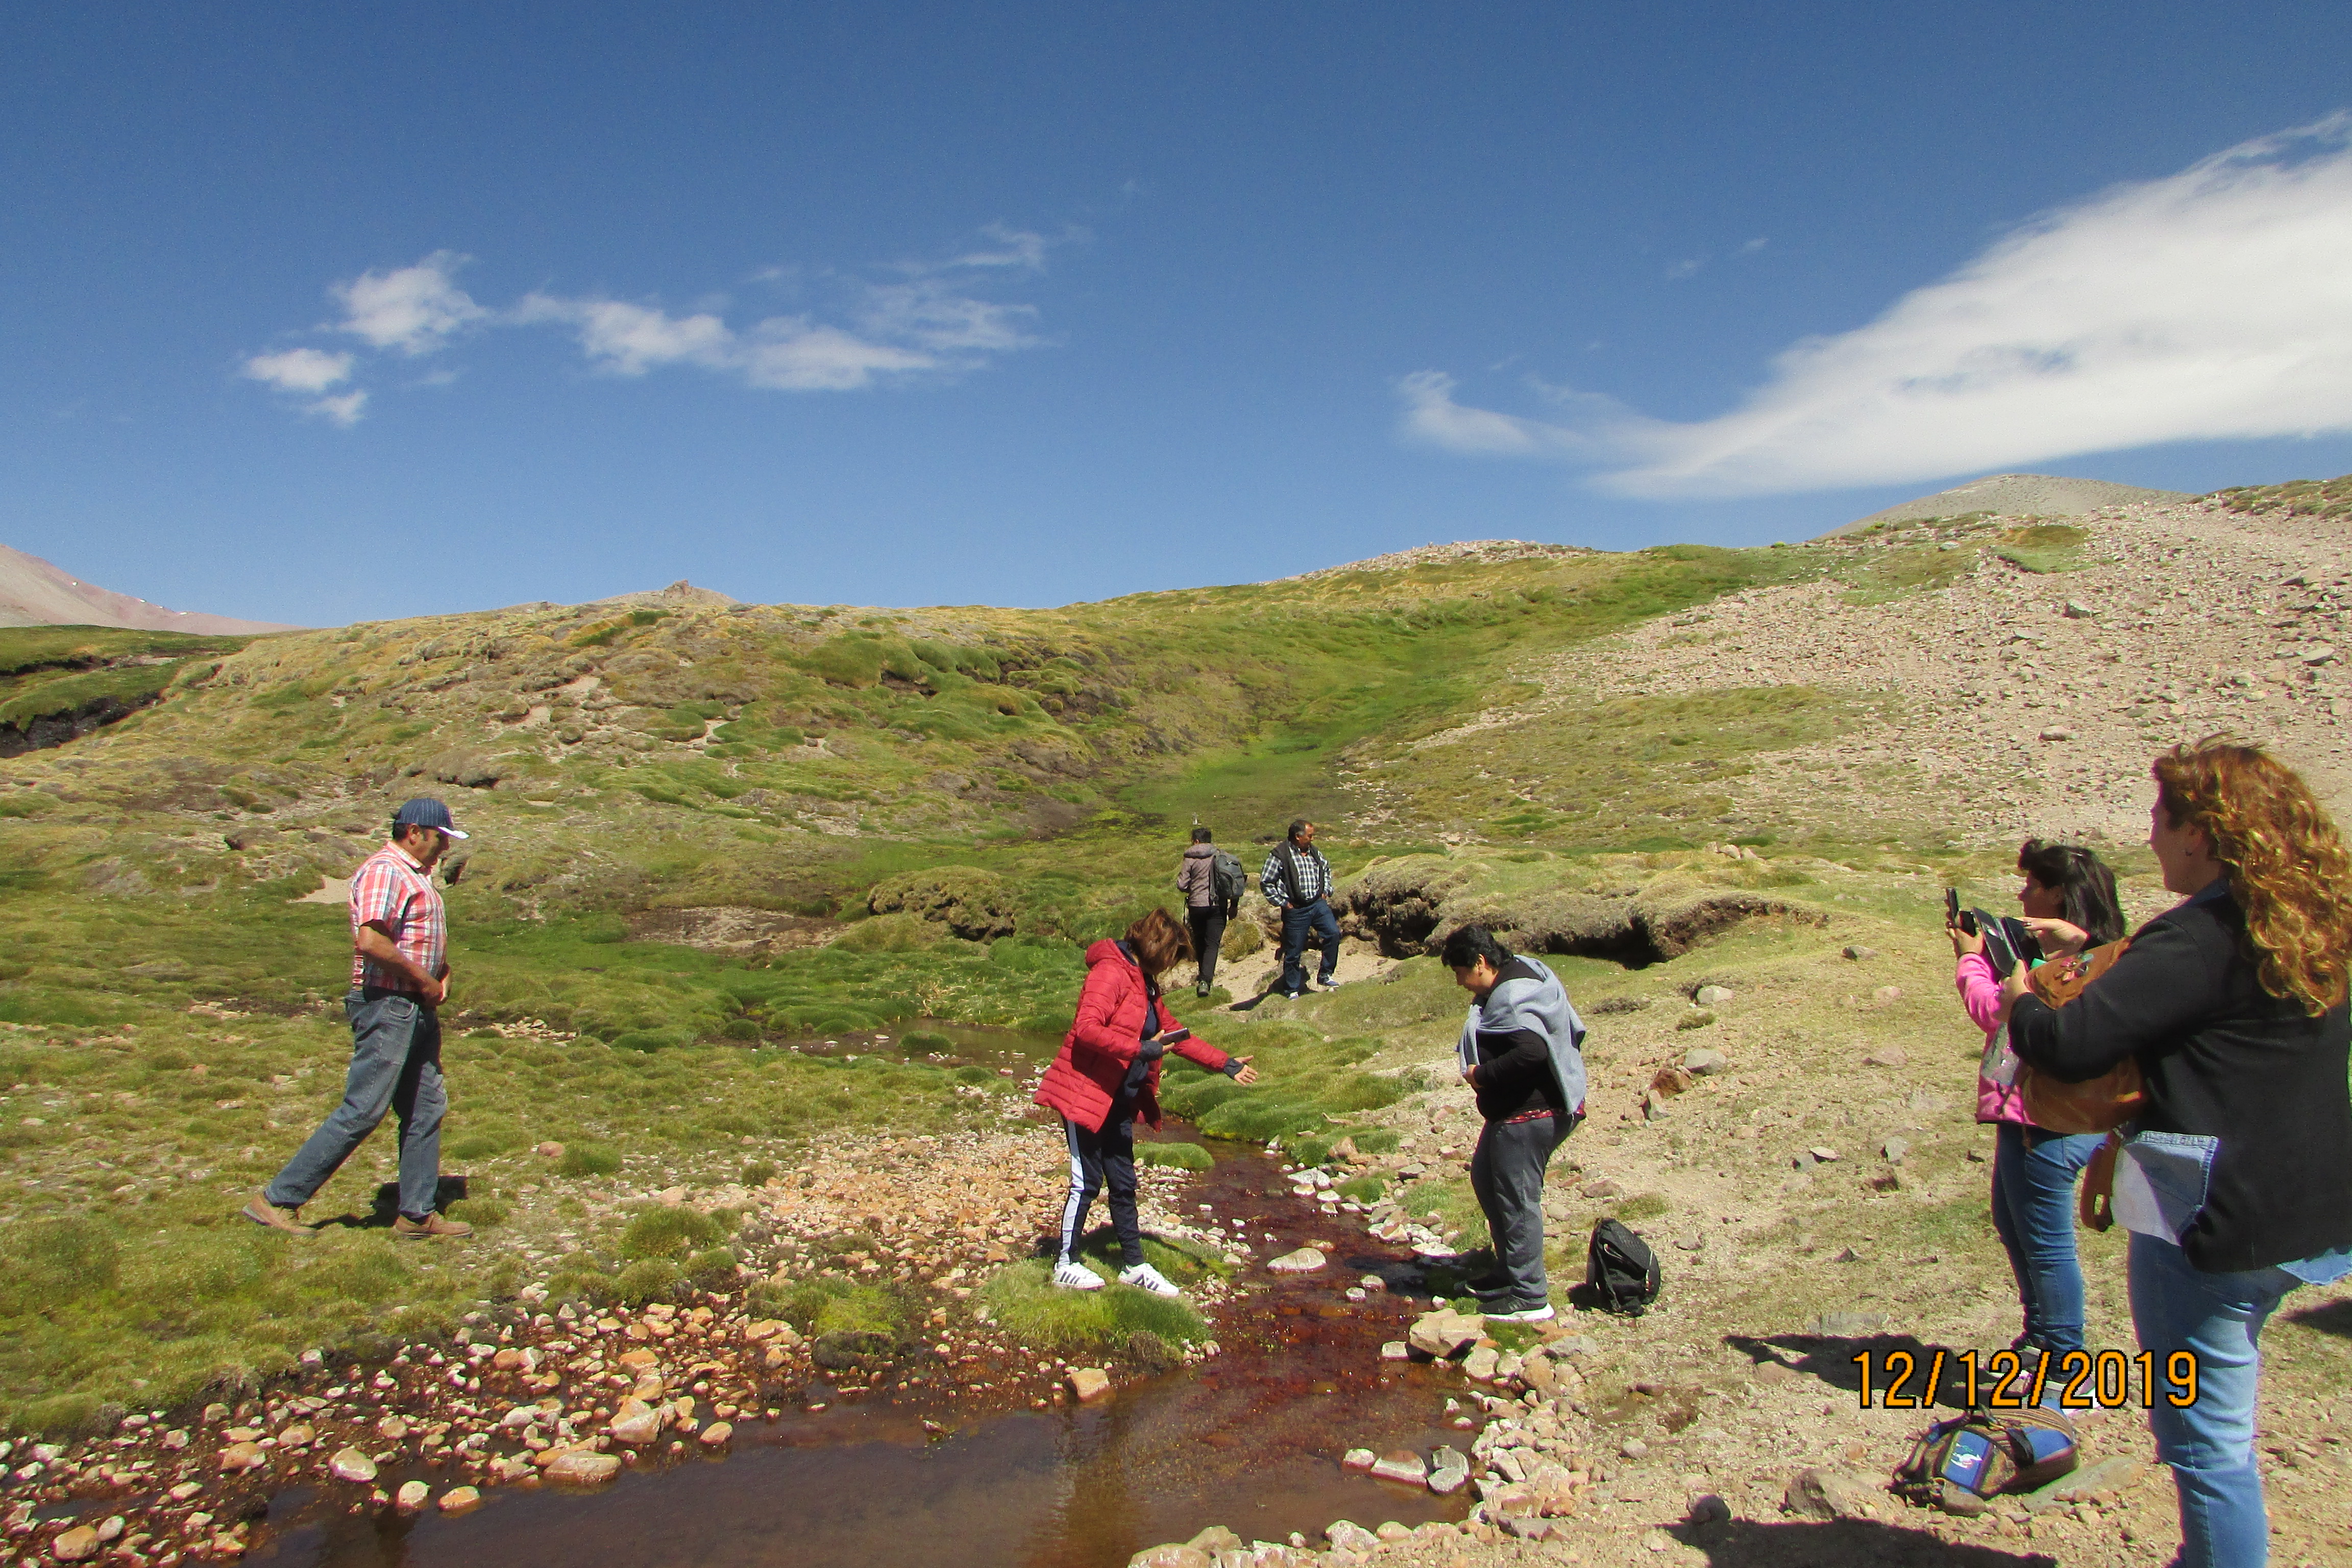
argentina, mountainous landforms, mountain, wilderness, adventure, hill, hiking, recreation, walking, tourism, fell, highland, leisure, landscape, mountaineering, backpacking, ridge, trail, photography, mountain range, national park, plant, soil, vacation, travel